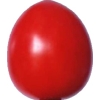
Label: tomato_cherry_red